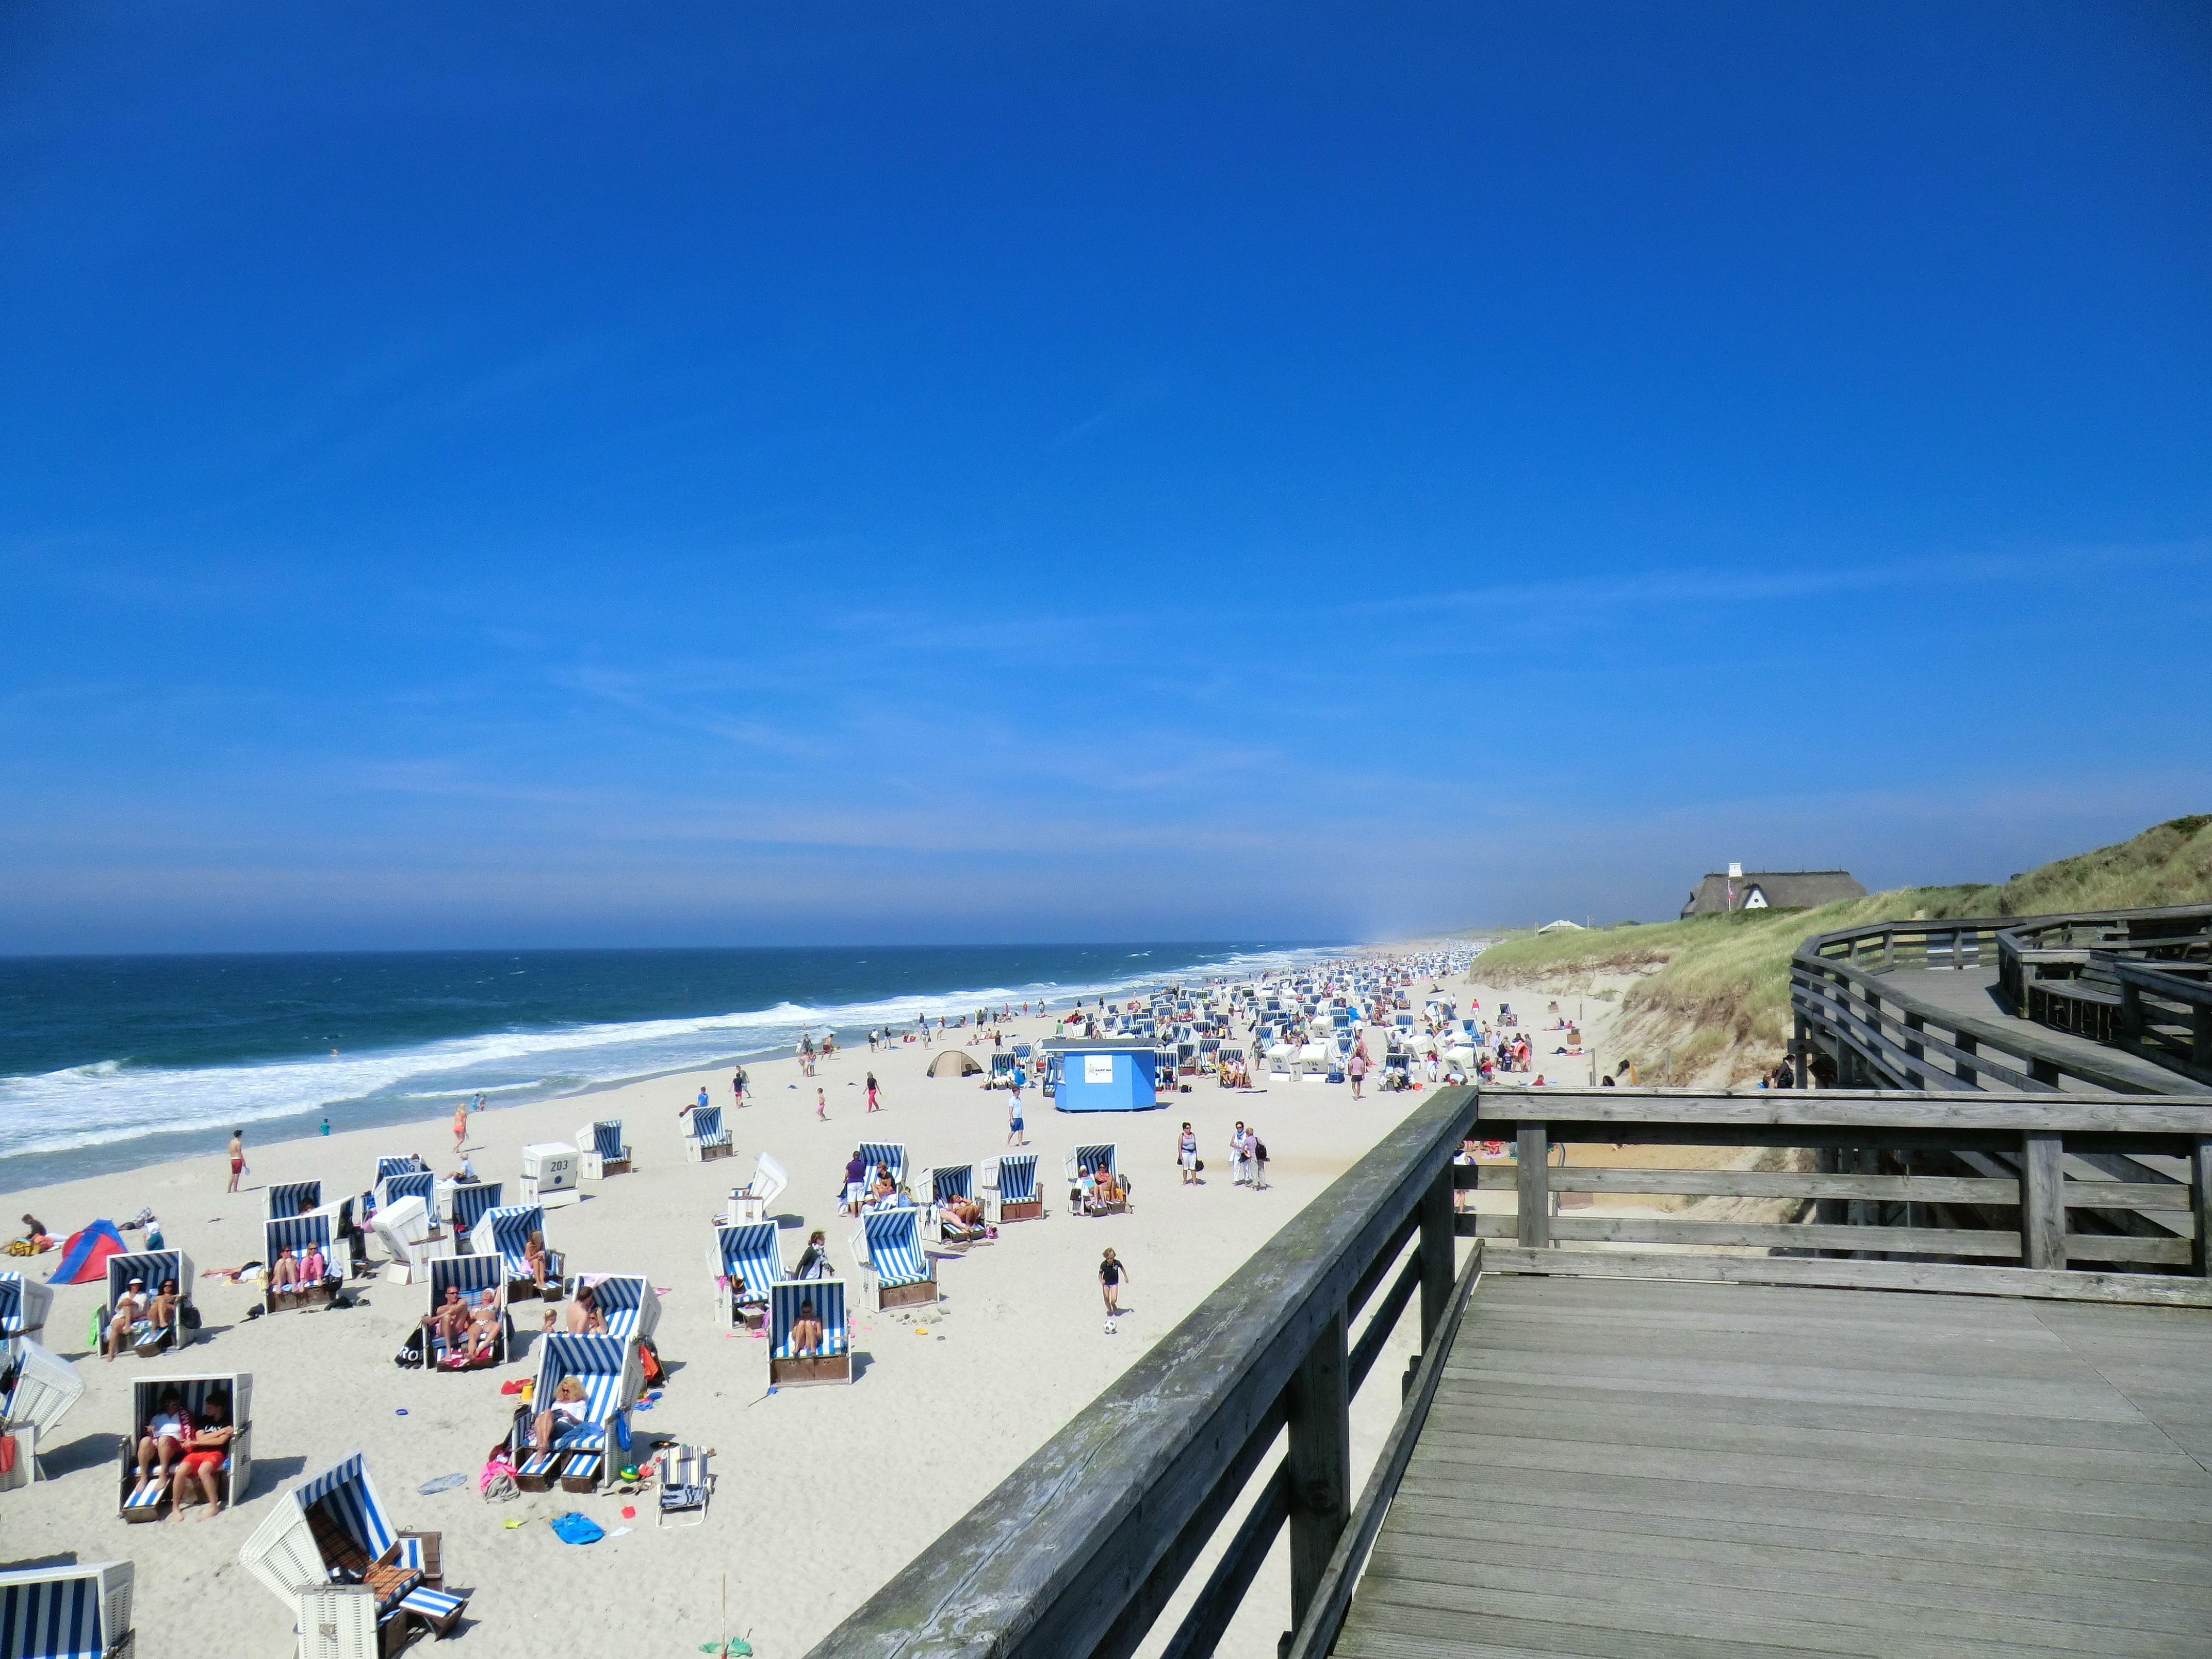
beach, landscape, sea, coast, water, nature, sand, ocean, dock, sky, boardwalk, shore, chair, wind, walkway, summer, vacation, travel, seaside, europe, relax, holiday, bay, blue, marina, tourism, body of water, relaxing, outdoors, north, resort, germany, cape, strandkorb, sylt, ording